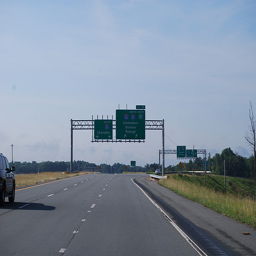
A highway with an overhead road sign in the distance.
two street signs over a high way
Some green street signs above an interstate highway
Car on the parkway headed to go under street sign
a highway with a couple of signs with a vehicle driving down the road